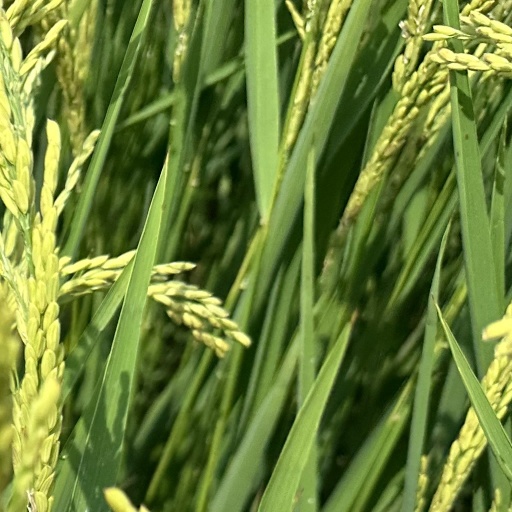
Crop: rice